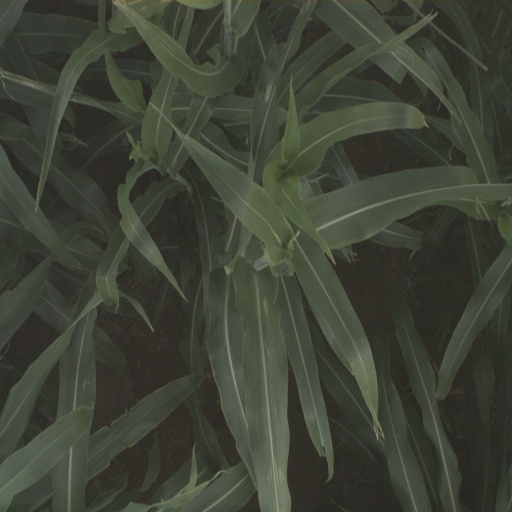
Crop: sorghum